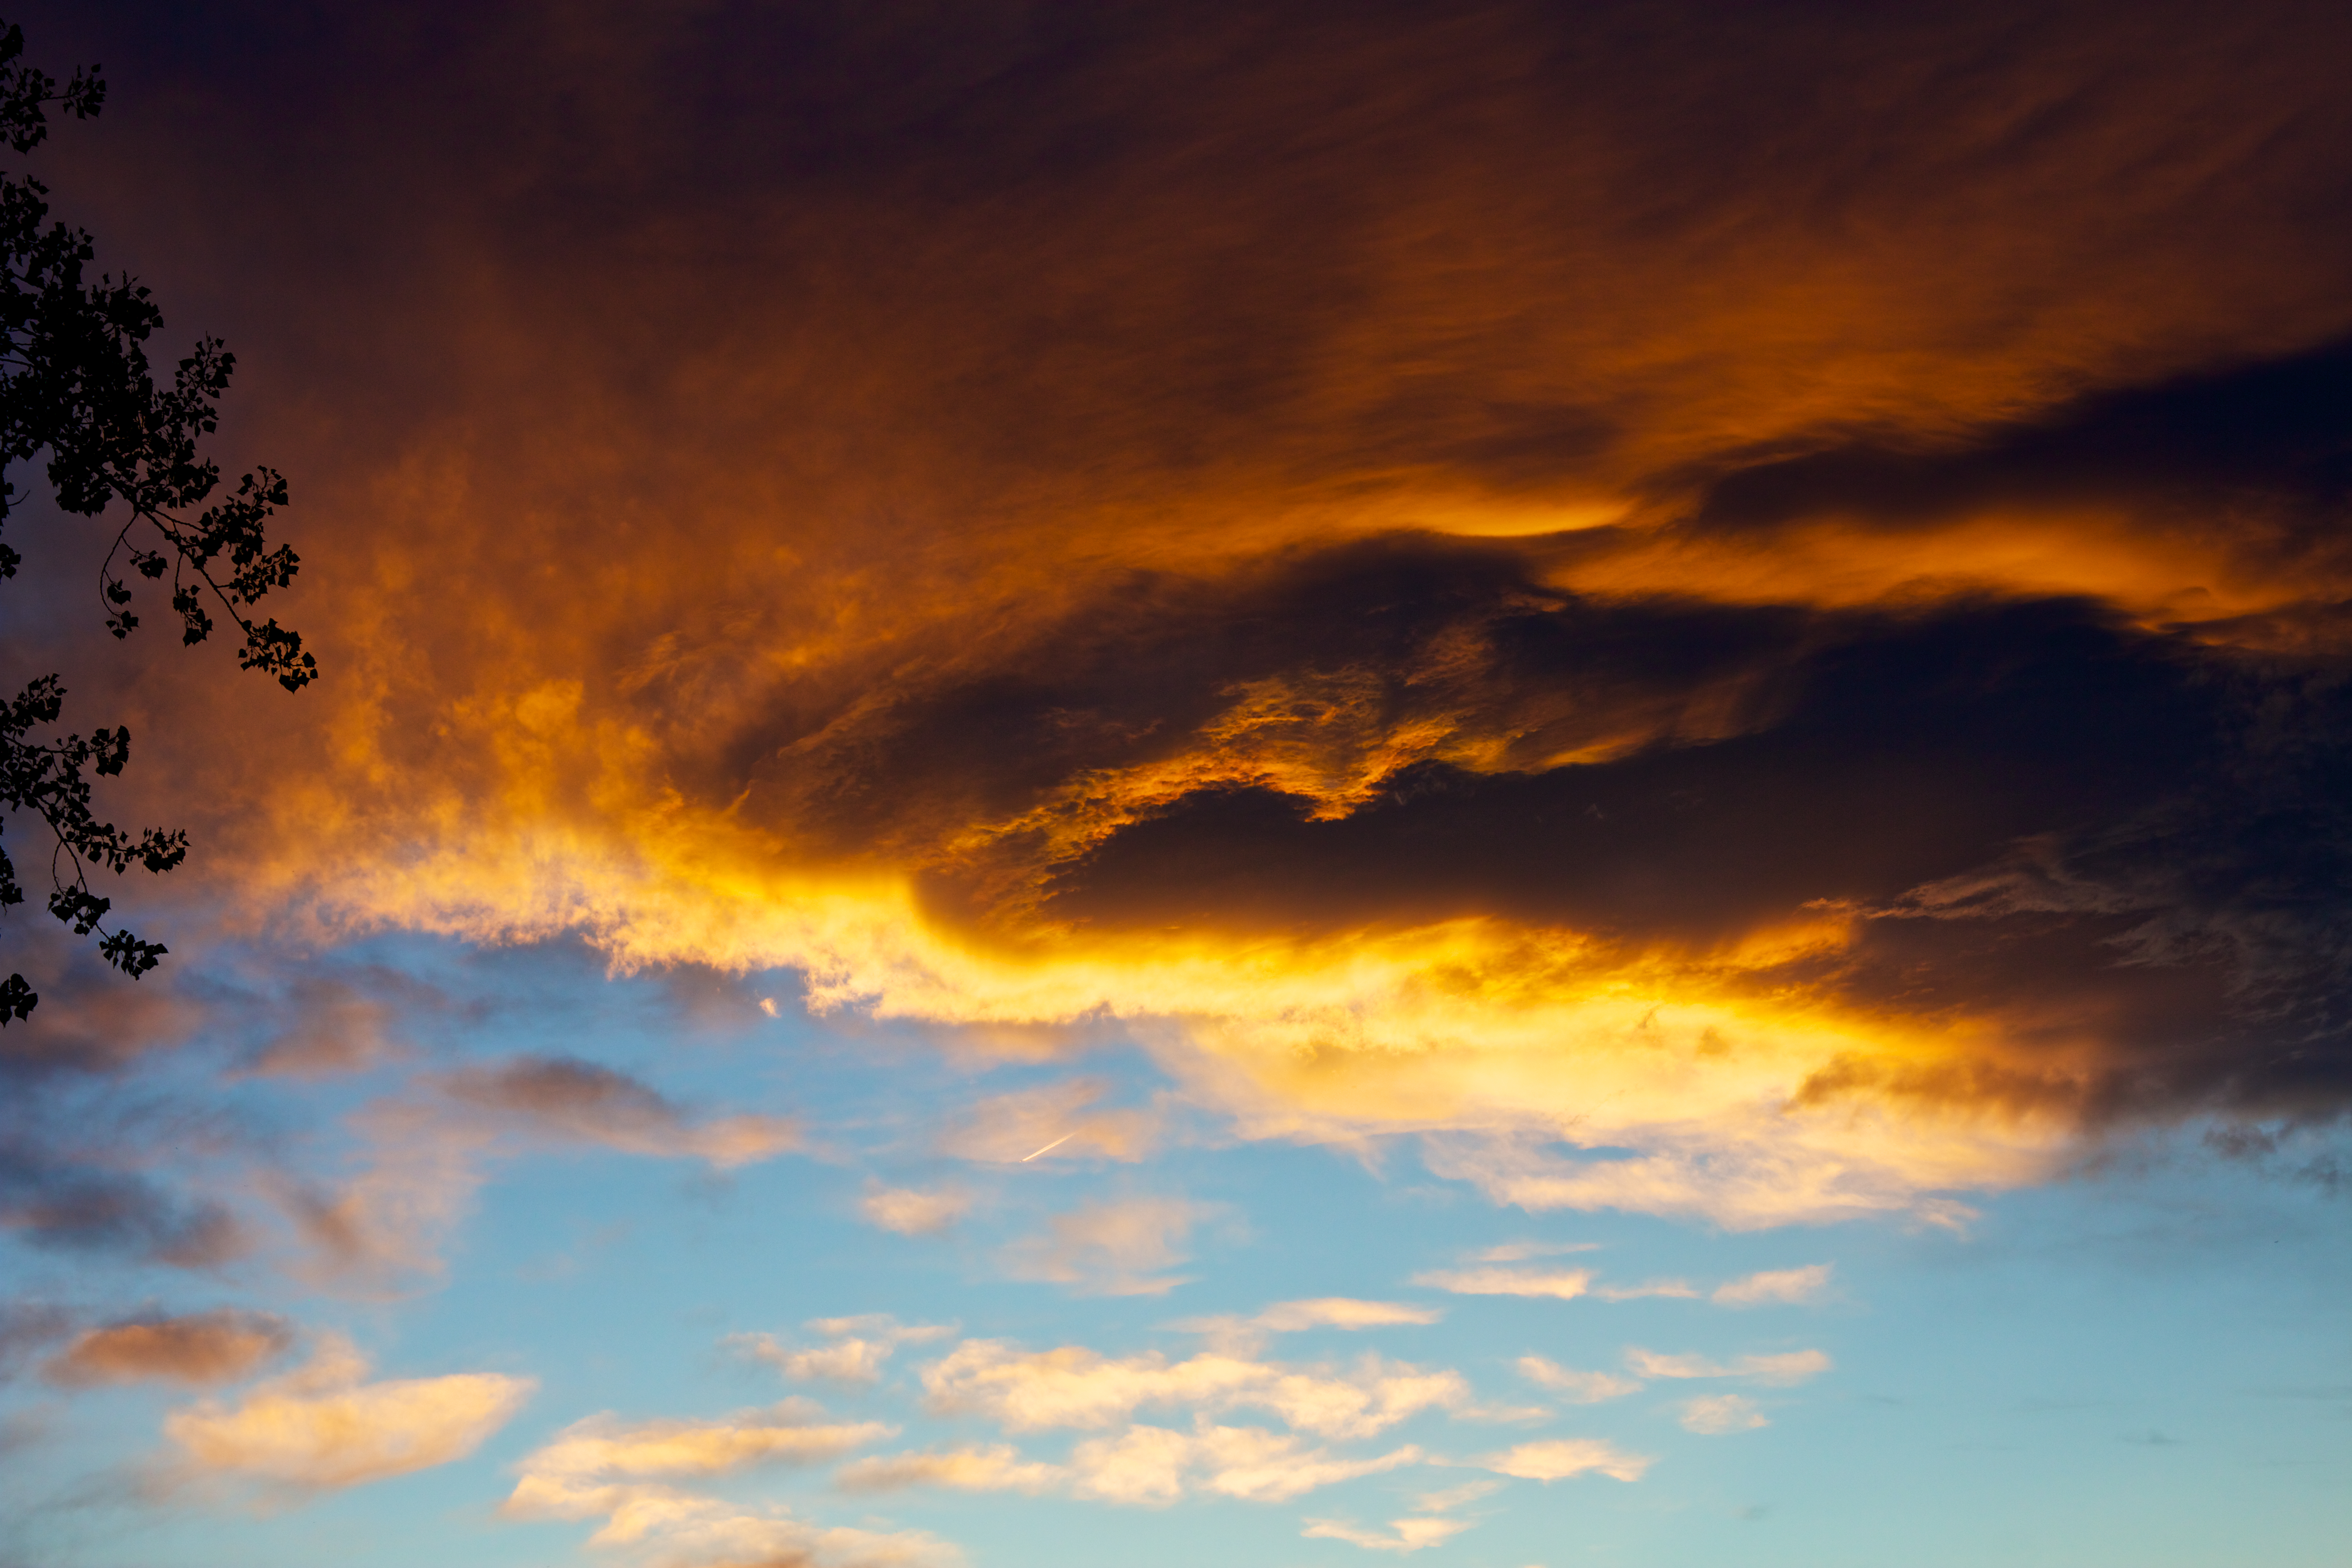
landscape, nature, horizon, silhouette, cloud, sky, sun, sunrise, sunset, sunlight, morning, dawn, atmosphere, dusk, evening, natural, canon, cumulus, colorful, eos, clouds, colors, colorado, canon7d, 7d, pretty, tamron1750, afterglow, meteorological phenomenon, red sky at morning